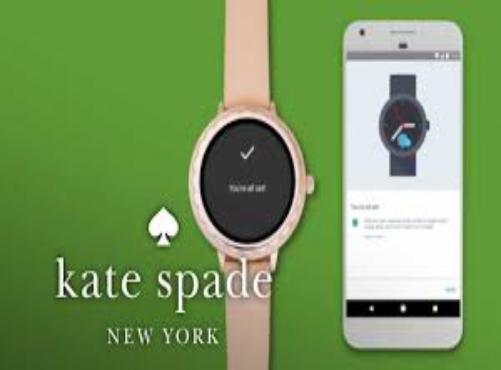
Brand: KATE SPADE-2
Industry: Clothes